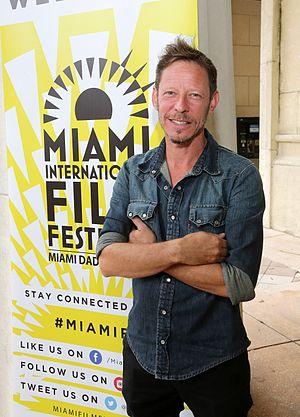
Ariel Rotter est un réalisateur argentin.